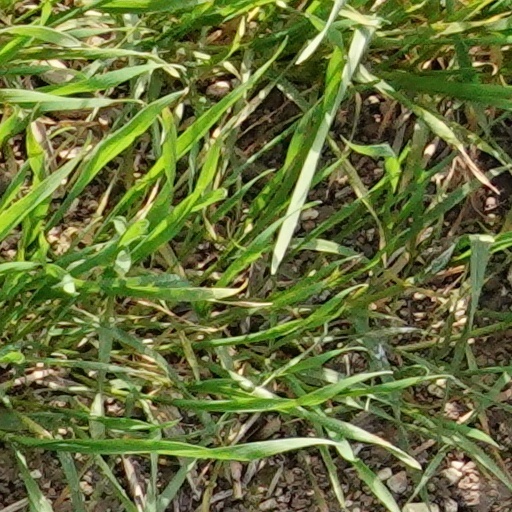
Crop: wheat